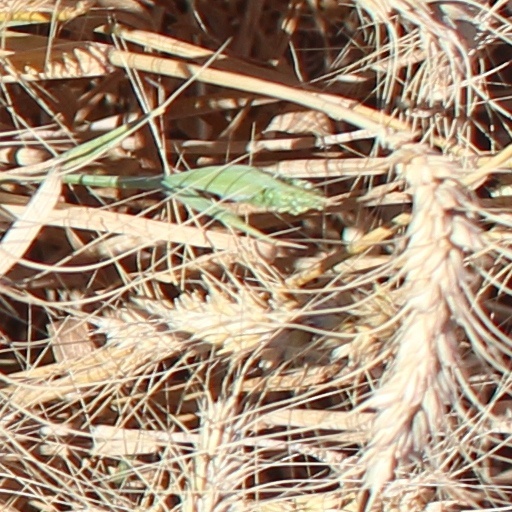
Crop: wheat